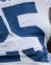
Number: 5